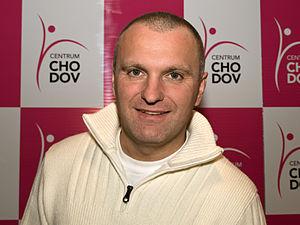
Robert Reichel est un joueur professionnel de hockey sur glace devenu entraîneur.